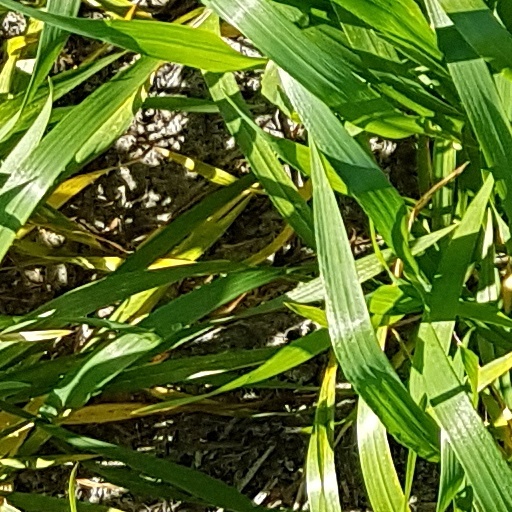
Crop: wheat